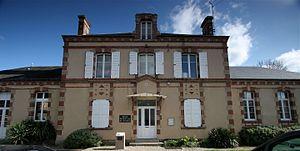
Potigny est une commune française, située dans le département du Calvados en région Normandie, peuplée de 2 075 habitants.